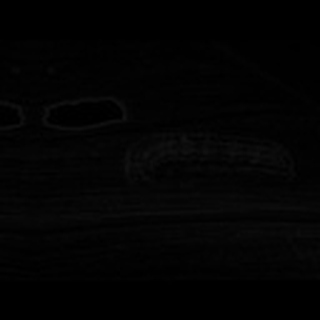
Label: cotton_army_worm